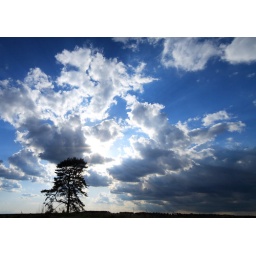
Clouds in the blue sky over Camberley, UK.